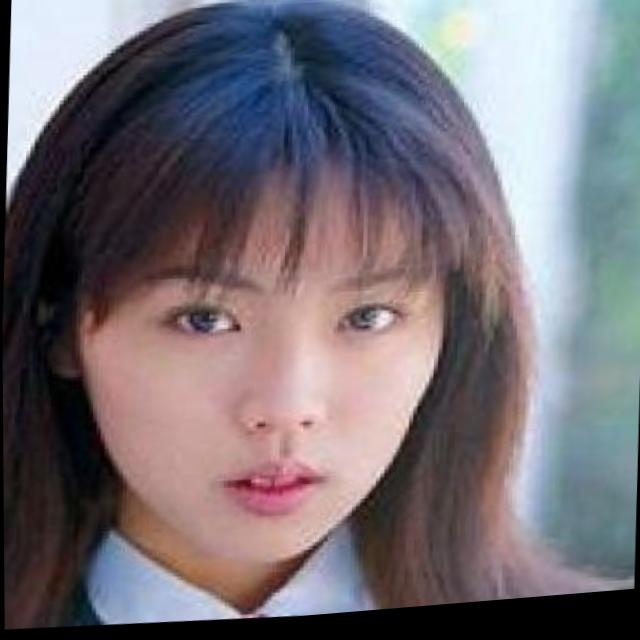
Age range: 13-20